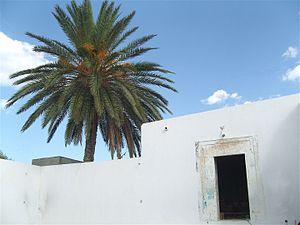
Lieu de sépulture de Sidi Ammar à Sayada العربية: ساحة مقام الولي سيدي عمار بصيادة